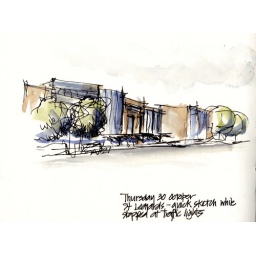
Another sketch (drawn AND painted) in the car on the way home from work (at traffic lights of course!)Sydney Australia